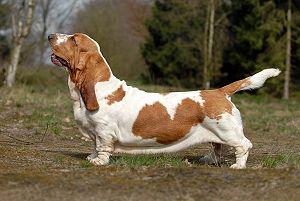
Le basset hound est une race de chiens originaire du Royaume-Uni selon la Fédération cynologique internationale. La race s'est formée au cours de croisements entre plusieurs races de bassets français. Par la suite, son importation en Angleterre puis aux États-Unis a formé le type actuel. Le basset hound est un chien courant de petite taille, de type basset, de forte corpulence. Construit comme un chien de chasse, il est surtout un chien de compagnie très populaire.